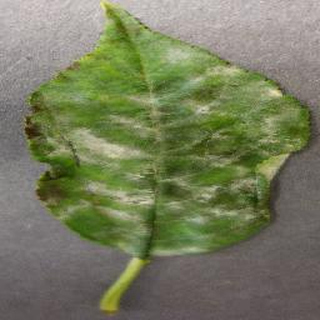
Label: cherry_powdery_mildew